Aqmescit Cuma Camisi

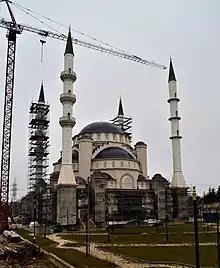
Aqmescit Friday mosque under construction

Aqmescit Friday Mosque, also known as the Great Friday Mosque and the Simferopol Cathedral Mosque named after Noman Çelebicihan is the largest mosque in Aqmescit (Simferopol), Crimea, which had been under construction since 2015 after Russian annexation of the Crimean peninsula. It opened on 9 December 2023.